Vyasa

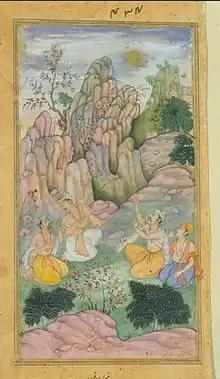
Vyasa with his disciples in the Razmnama (c.1598)

Vyāsa had a son named Shuka, who was his spiritual successor and heir. According to the "Skanda Purana", Vyasa married Vatikā, also known as Pinjalā, who was the daughter of a sage named Jābāli. It is described that Vyasa's union with her produced his heir, who repeated everything that he heard, thus receiving the name Shuka (lit. Parrot). Other texts, including the Devi Bhagavata Purana, also narrate the birth of Shuka but with drastic differences. In one account, Vyasa, who desired an heir, was aroused when an "apsara" (celestial nymph) named Ghritachi flew in front of him in the form of a beautiful parrot. He semen fell on some sticks and a son developed. In this version as well, he was named Shuka due to the role of a parrot. Shuka appears occasionally in the story as a spiritual guide to the young Kuru princes.